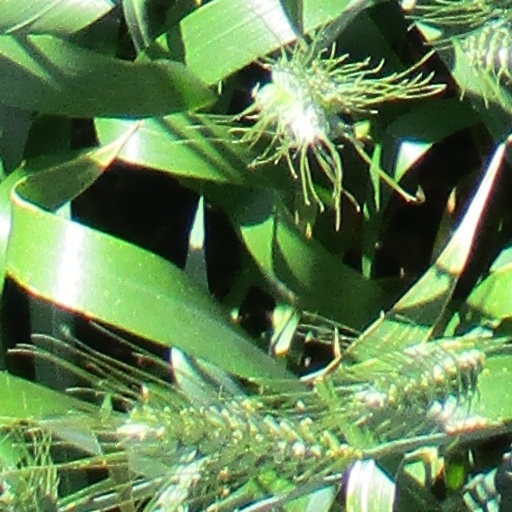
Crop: wheat